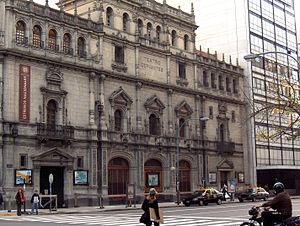
Cet article recense les monuments historiques nationaux de la ville de Buenos Aires, en Argentine.
Le Théâtre national Cervantes, connu également sous la dénomination de Théâtre national de buenos Aires, ou tout simplement de Teatro Cervantes, est un théâtre sis dans le centre de Buenos Aires, en Argentine. Il fut fondé vers 1920 par un couple espagnol de comédiens et metteurs en scène célèbres, María Guerrero et Fernando Díaz de Mendoza, qui y engagèrent toute leur fortune.
Le Parti péroniste féminin était un parti politique argentin, créé en 1949 et dissous en 1955, dont seules les femmes étaient admises à être membre. Le parti eut pour première présidente Eva Perón et s’était vu garantir une part de 33 % de tous les mandats politiques que réussirait à enlever le mouvement péroniste.